HD-MAC

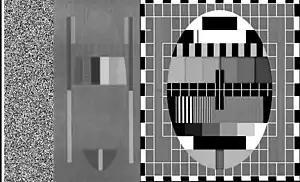
Simulated MAC signal. From left to right: digital data, chrominance and luminance.

PAL/SECAM analogue SDTV broadcasts use 6-, 7- (VHF), or 8 MHz (UHF). The 819-line (System E) used 14 MHz wide VHF channels. For HD-MAC, the transmission medium must guarantee a baseband bandwidth of at least 11.14 MHz. This translates to a 12 MHz channel spacing in cable networks. The specification allows for 8 MHz channels, but in this case assistance data can no longer be correctly decoded, and it is only possible to extract a standard definition signal, using a D2-MAC receiver.